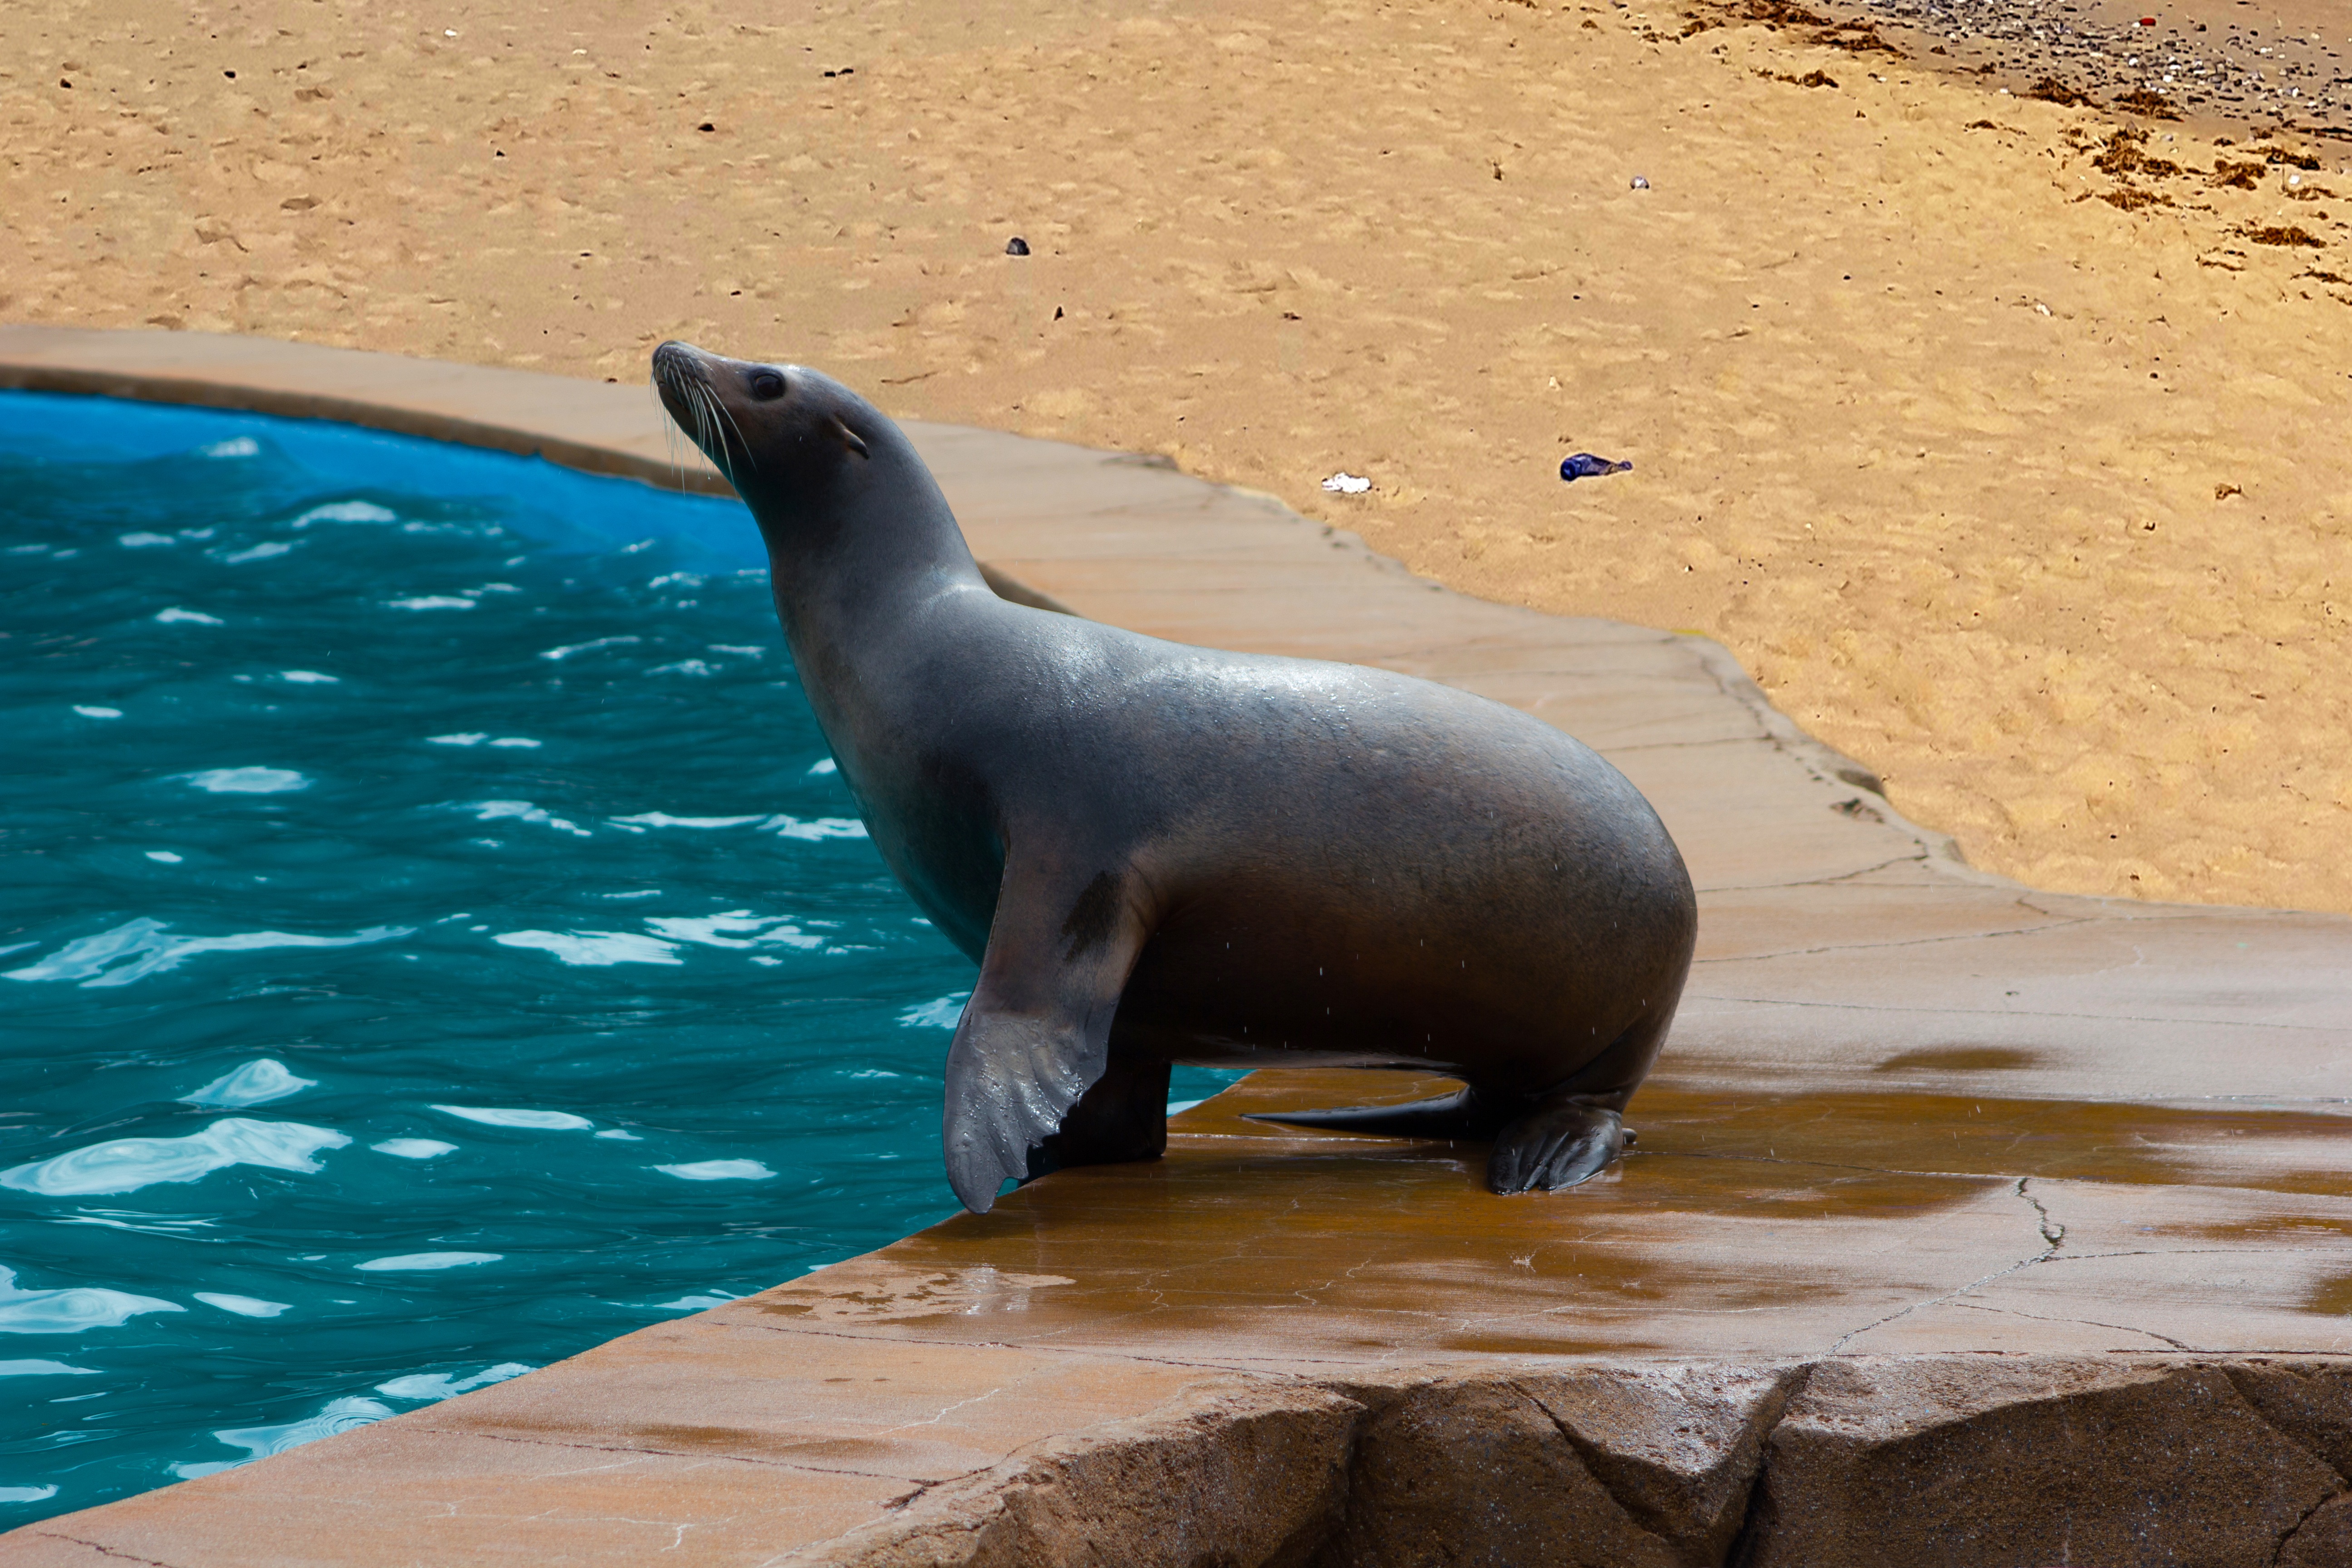
beach, sea, water, sand, animal, alone, wildlife, standing, waiting, brown, mammal, blue, fauna, sea lion, rocks, stones, seals, vertebrate, marine mammal